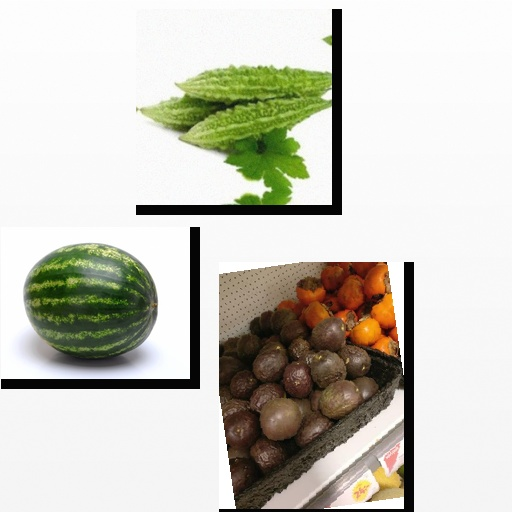
Food items: bitter_gourd, passion_fruit, watermelon